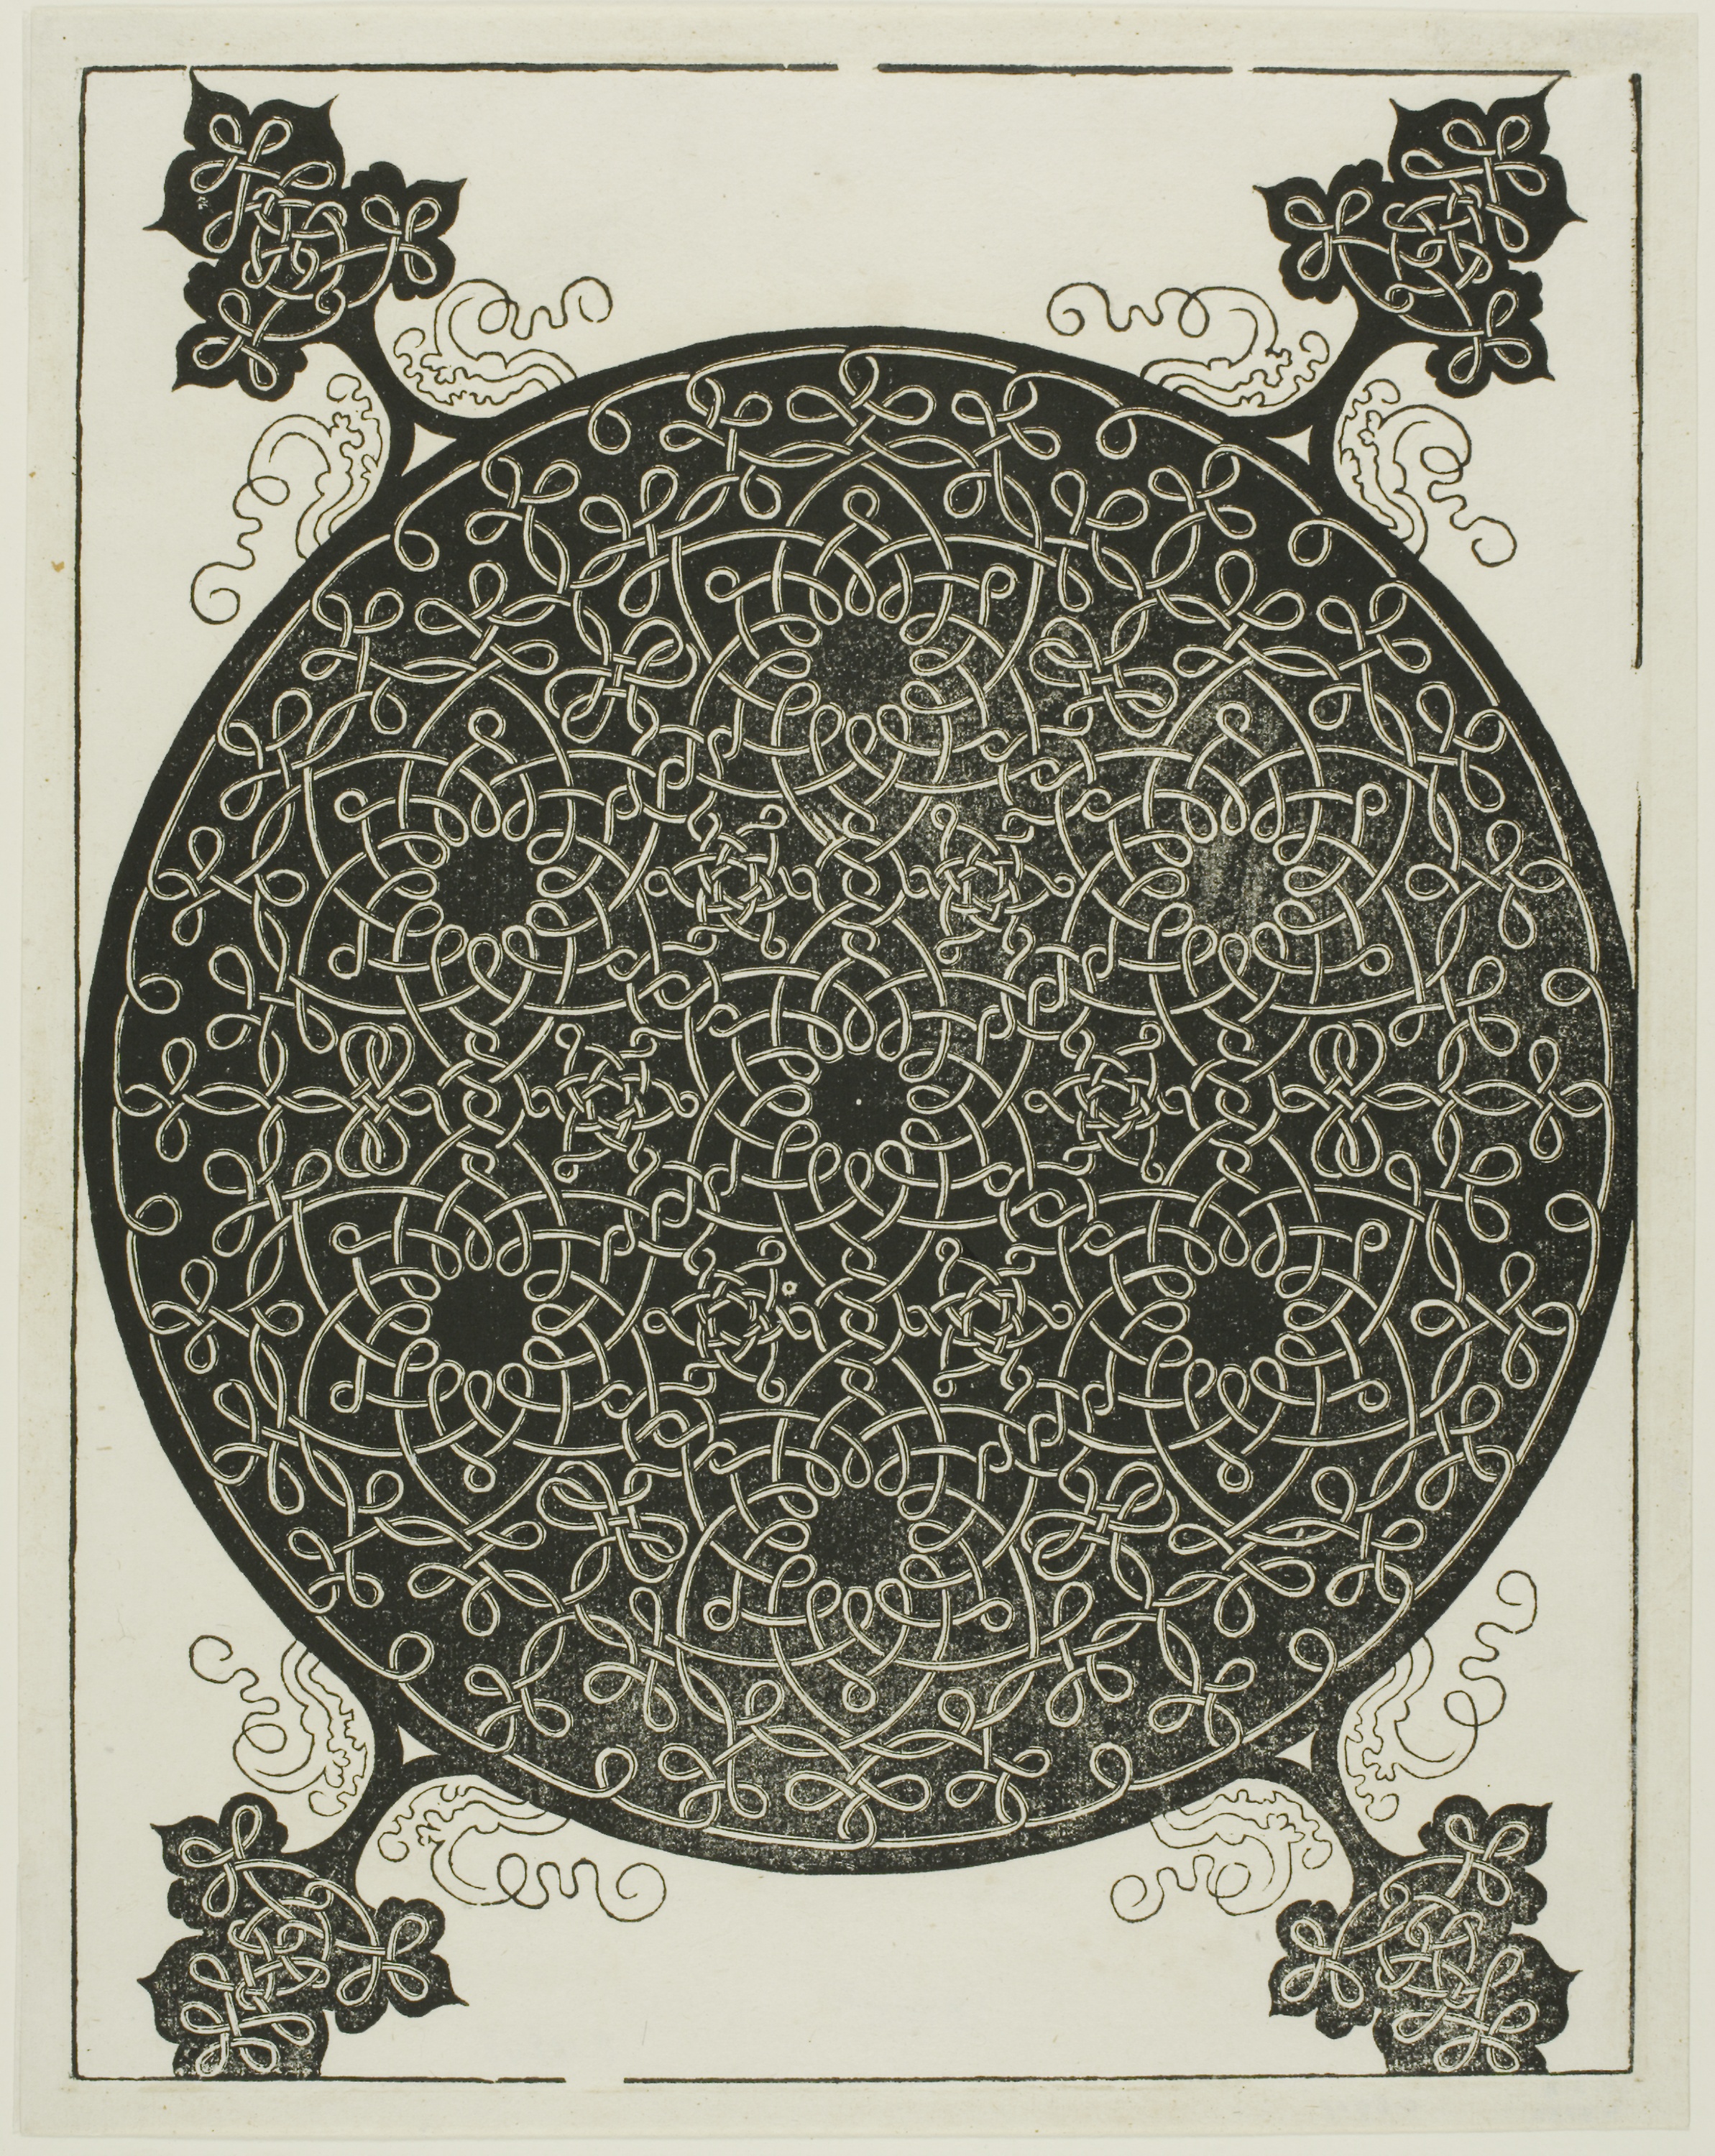
font, circle, black and white, history, illustration, design, art, pattern, printmaking, visual arts